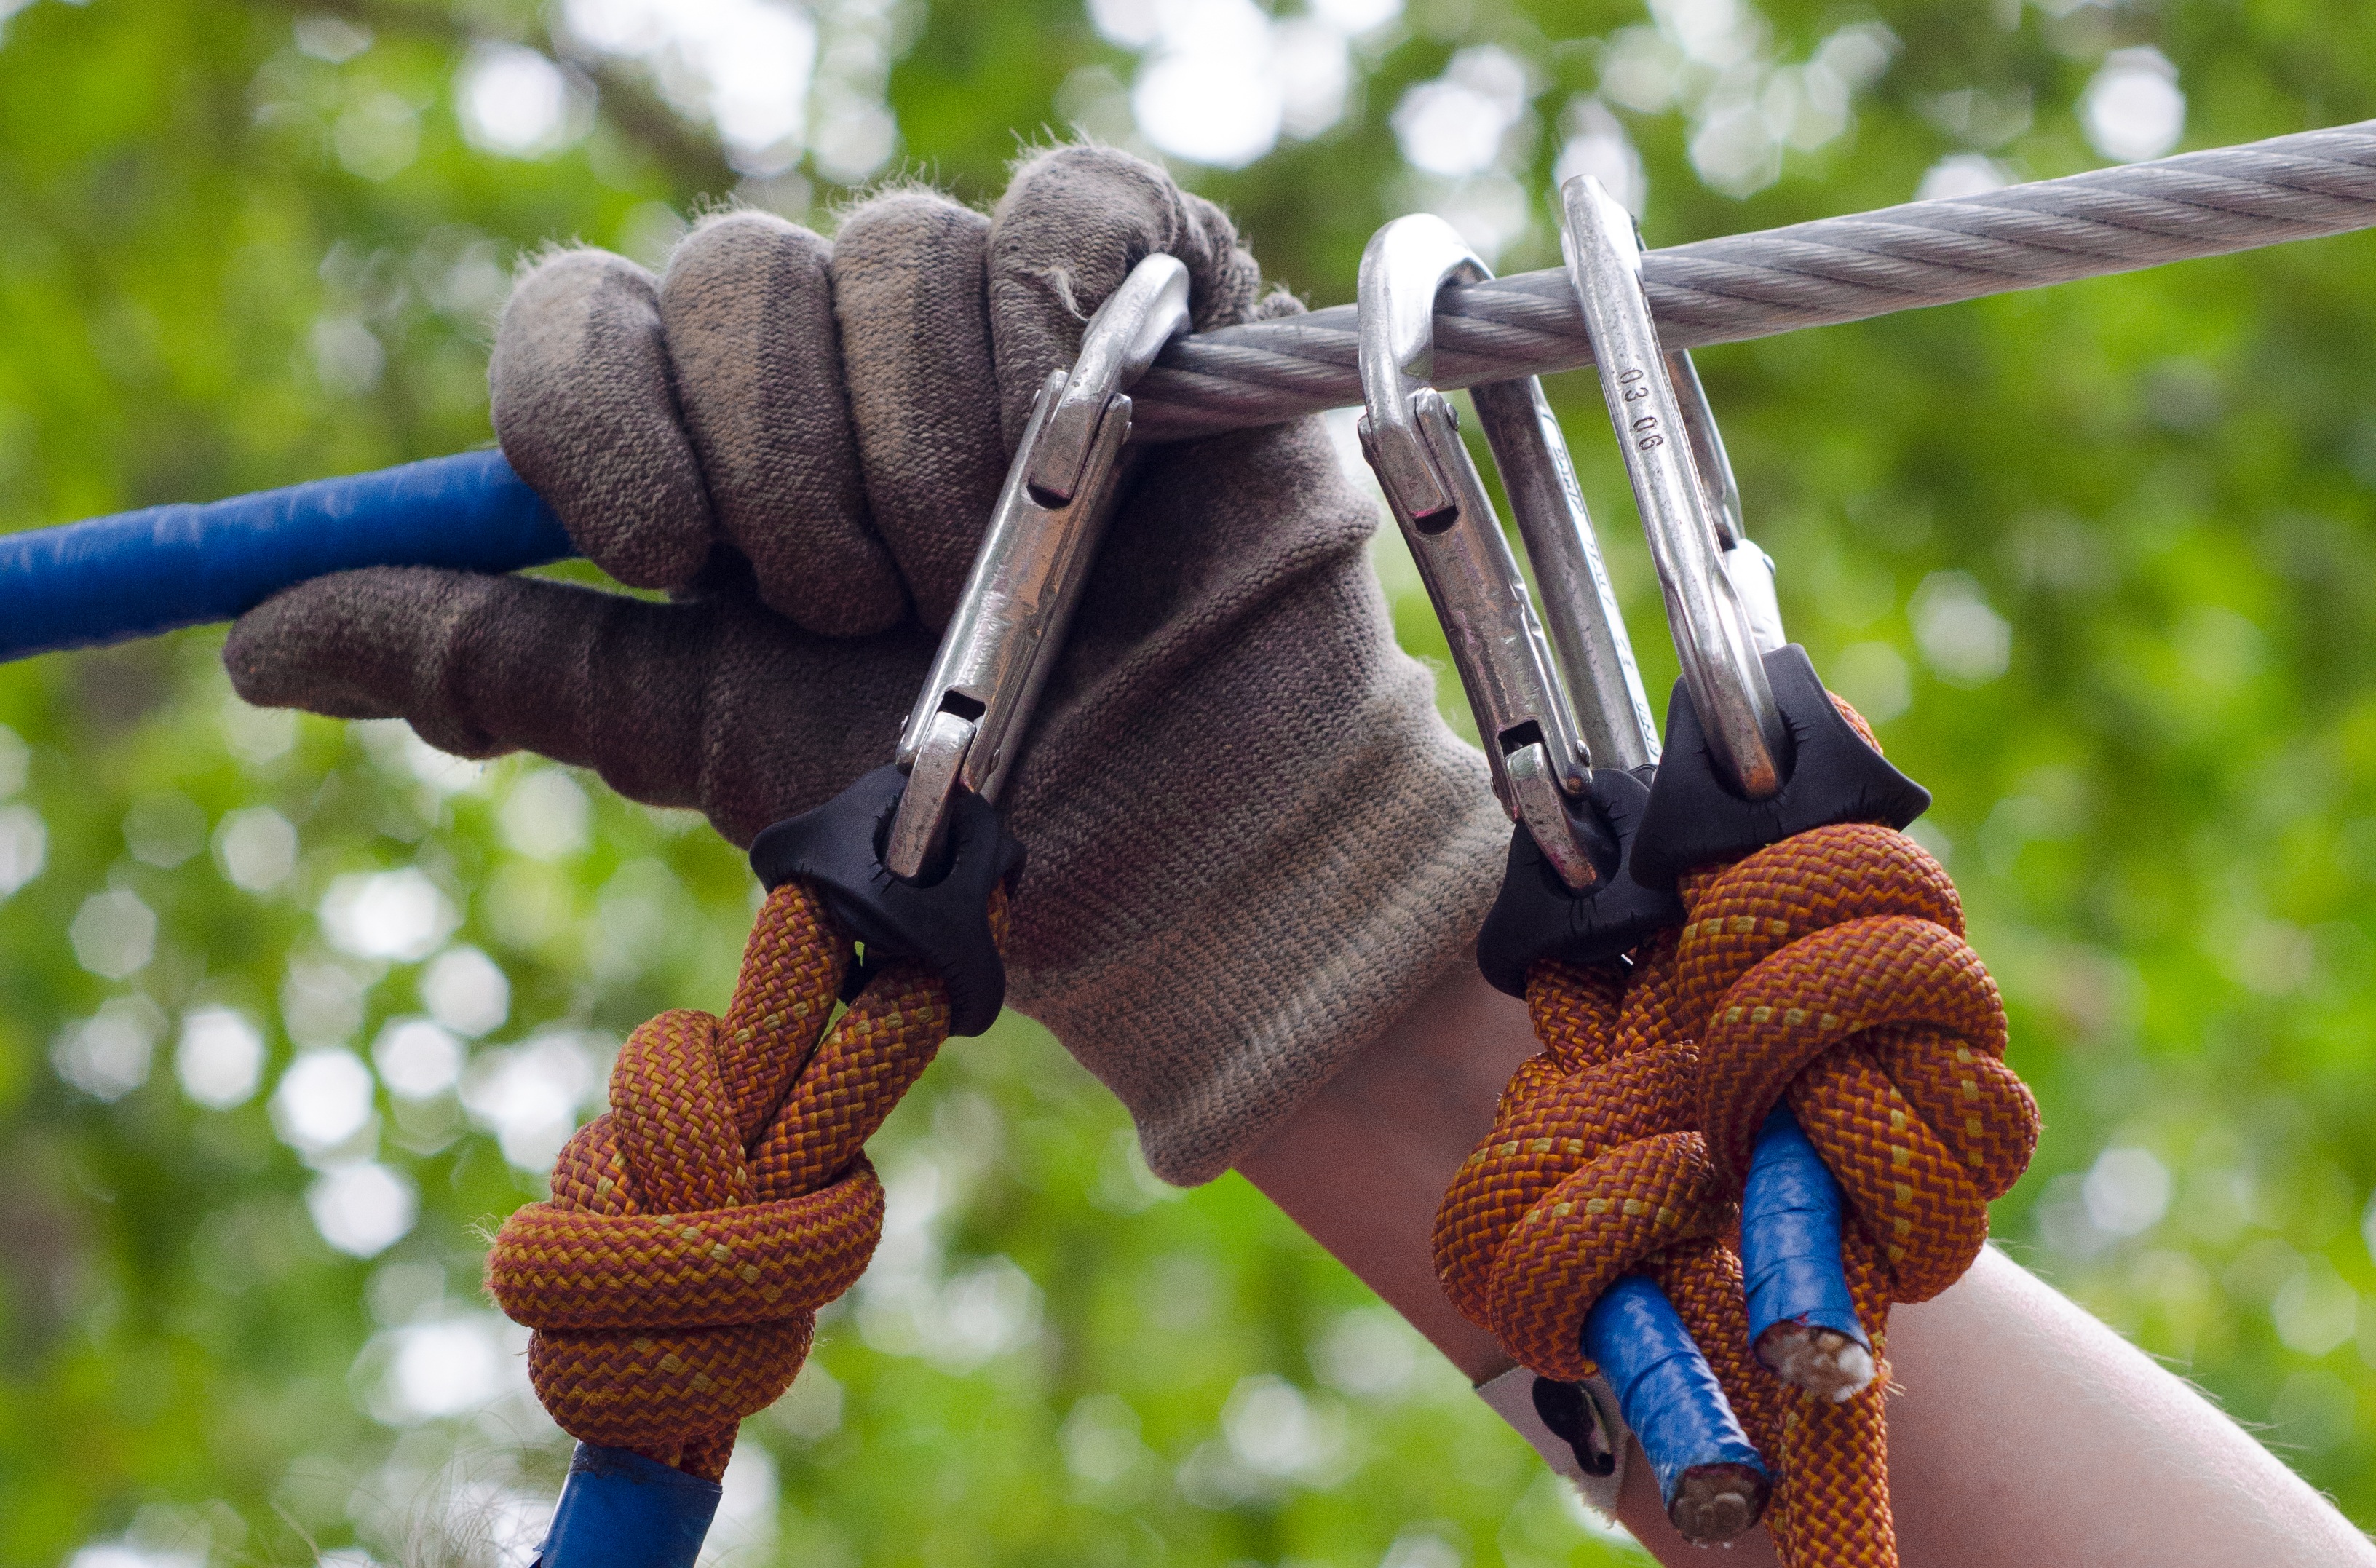
hand, nature, person, people, hiking, sport, adventure, rail, peak, travel, line, young, finger, green, climbing, agriculture, extreme, climb, motivation, carabiner, gloves, extreme sports, adventure travel